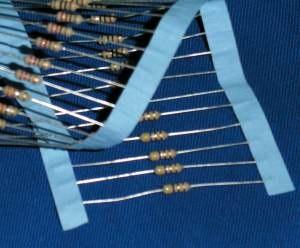
Un circuit électronique est un ensemble de composants électroniques interconnectés souvent à l'aide d'un circuit imprimé et dont le but est de remplir une fonction.